A Herdeira

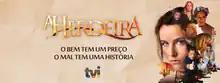
""O Bem tem um Preço, o Mal tem uma História"" (Portuguese) ""Good has a Price, Evil has a History"" (English)

A Herdeira (English: "The Gypsy Heiress") is a Portuguese telenovela broadcast and produced by TVI. It is written by Maria João Mira. The telenovela premiered on September 24, 2017 and ended on September 29, 2018. It is recorded between Portugal, Galiza and Mexico.